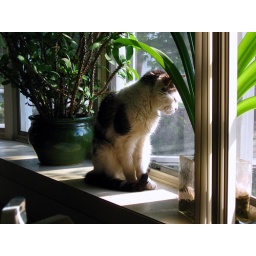
Very old cat in a window